Iron Brigade

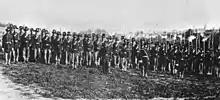
Soldiers in the 7th Wisconsin Volunteer Infantry Regiment, Company I, of the Iron Brigade, in Virginia, 1862

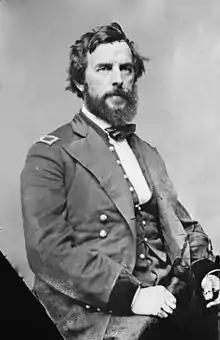
Rufus King, the founder and original commander of the Wisconsin Iron Brigade

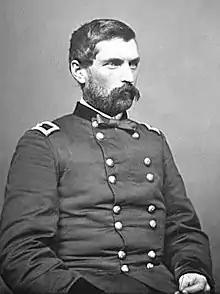
John Gibbon, the commander of the combined three-state Western Iron Brigade

The unit that eventually became known as the Iron Brigade was activated on October 1, 1861, upon the arrival in Washington, D.C., of the 7th Wisconsin. It was combined into a brigade with the 2nd and 6th Wisconsin, and the 19th Indiana, under the command of Brig. Gen. Rufus King and were originally known as King's Wisconsin Brigade. The governor of Wisconsin, Alexander Randall, had hoped to see the formation of an entirely Wisconsin brigade, but the Army unwittingly frustrated his plans by transferring the 5th Wisconsin from King's brigade and including the Hoosiers instead. This brigade was initially designated the 3rd Brigade of Maj. Gen. Irvin McDowell's division of the Army of the Potomac, and then the 3rd Brigade, I Corps.